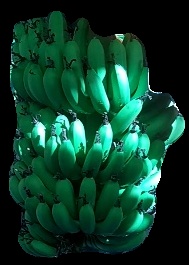
Variety: pachbale
Grade: grade1